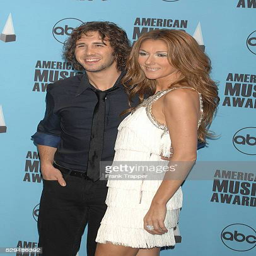
soft rock artist and operatic pop artist pose in press room at awards held